Shahla Ata

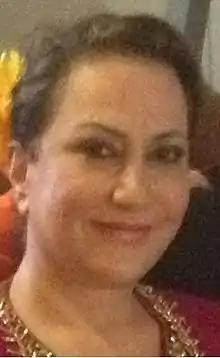

Shahla Ata (October 20, 1959 – March 12, 2015) was an Afghan politician, congresswoman and one of two female candidates during Afghanistan's 2009 Presidential election.